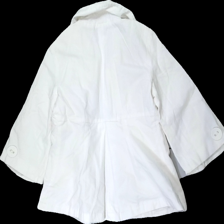
View: back
Type: Jacket
Category: Ladies
Brand: Not in the list
Brand text on label: vila
Colors: White
Material: 100% cotton
Cut: Regular
Size: XS
Season: Spring
Stains: Major
Price range: 50-100
Recommended usage: Recycle